Two Can Play That Game (film)

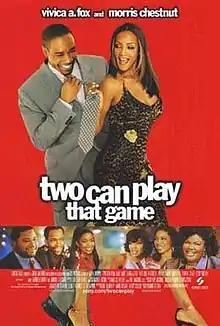
Theatrical release poster

Two Can Play That Game is a 2001 American romantic comedy film written and directed by Mark Brown and starring Vivica A. Fox and Morris Chestnut, with Anthony Anderson, Wendy Raquel Robinson, Tamala Jones, Bobby Brown, and Gabrielle Union in supporting roles. The film was released on September 7, 2001, received generally unfavorable reviews from critics, and grossed $22 million against a $13 million budget.